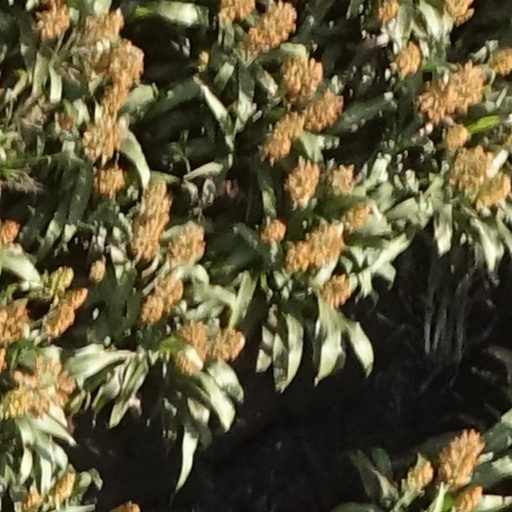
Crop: sorghum